North Cascades National Park

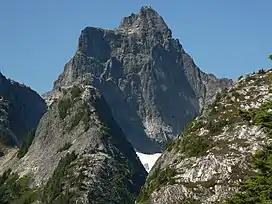
An irregular bare rock mountain peak, with a pronounced shoulder on the left of the picture. In the foreground are two lower prominences, with some trees on them. A snow field is just visible at the foot of the larger mountain.

The establishment of Yellowstone National Park in 1872, and Yosemite National Park in 1890, led preservationists to argue for similar protections for other areas. Even before the North Cascade region was designated as a Forest Reserve in 1897, activists argued the region should be afforded the greater protection accorded from a National Park designation. Washingtonians submitted a petition in 1892 to establish a national park to the north of Lake Chelan, as many who had visited the region believed it to have scenery "greater than Switzerland's". Further efforts took place in 1906, and again between 1916 and 1921, when artist Julian Itter and the Mazamas Alpine Club lobbied for a bill to designate "Mount Baker National Park". The proposals failed to gain approval from the US Congress and were shelved for decades.